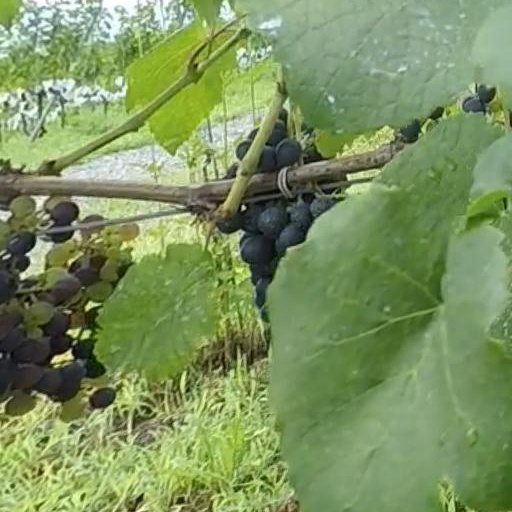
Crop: grape